Continental Stove Works

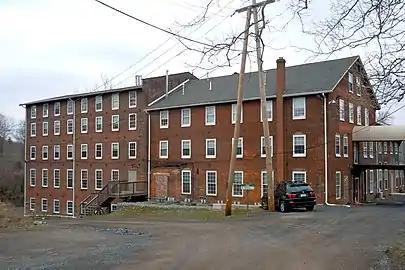
Continental Stove Works, April 2011

Continental Stove Works, also known as the Buckwalter Stove Company, is a historic factory complex and national historic district located at Royersford, Montgomery County, Pennsylvania. It consists of 16 contributing buildings and one structure. The complex was built in two sections: between 1876 and 1924 and 1898 and 1908, some of which are interconnected. They are generally built of brick with stone foundations. One of the oldest buildings was built in 1876-1877, and is a 5 1/2-story, brick warehouse measuring 50 feet wide and 96 feet long. Another was also built in 1876-1877, and is a two-story brick building measuring 39 feet by 50 feet. The office building was also originally built in 1876-1877, and subsequently expanded to its present three-story size by 1923. The complex housed a number of regionally important producers of stoves during the late-19th and early-20th century. After the regional stove manufacturing industry collapsed during the Great Depression, the complex was occupied by a number of warehouses.